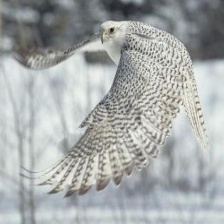
Species: GYRFALCON
Scientific name: FALCO RUSTICOLUS